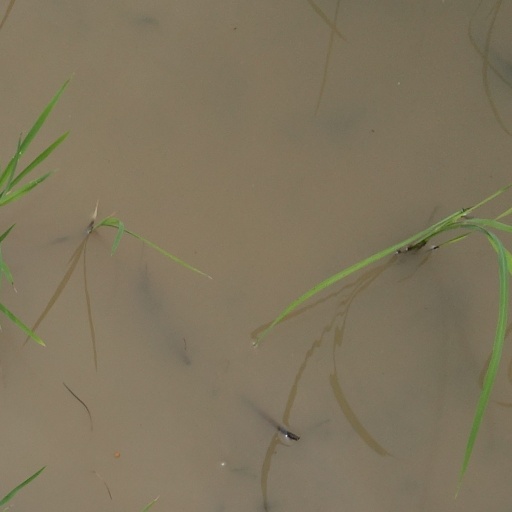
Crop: rice